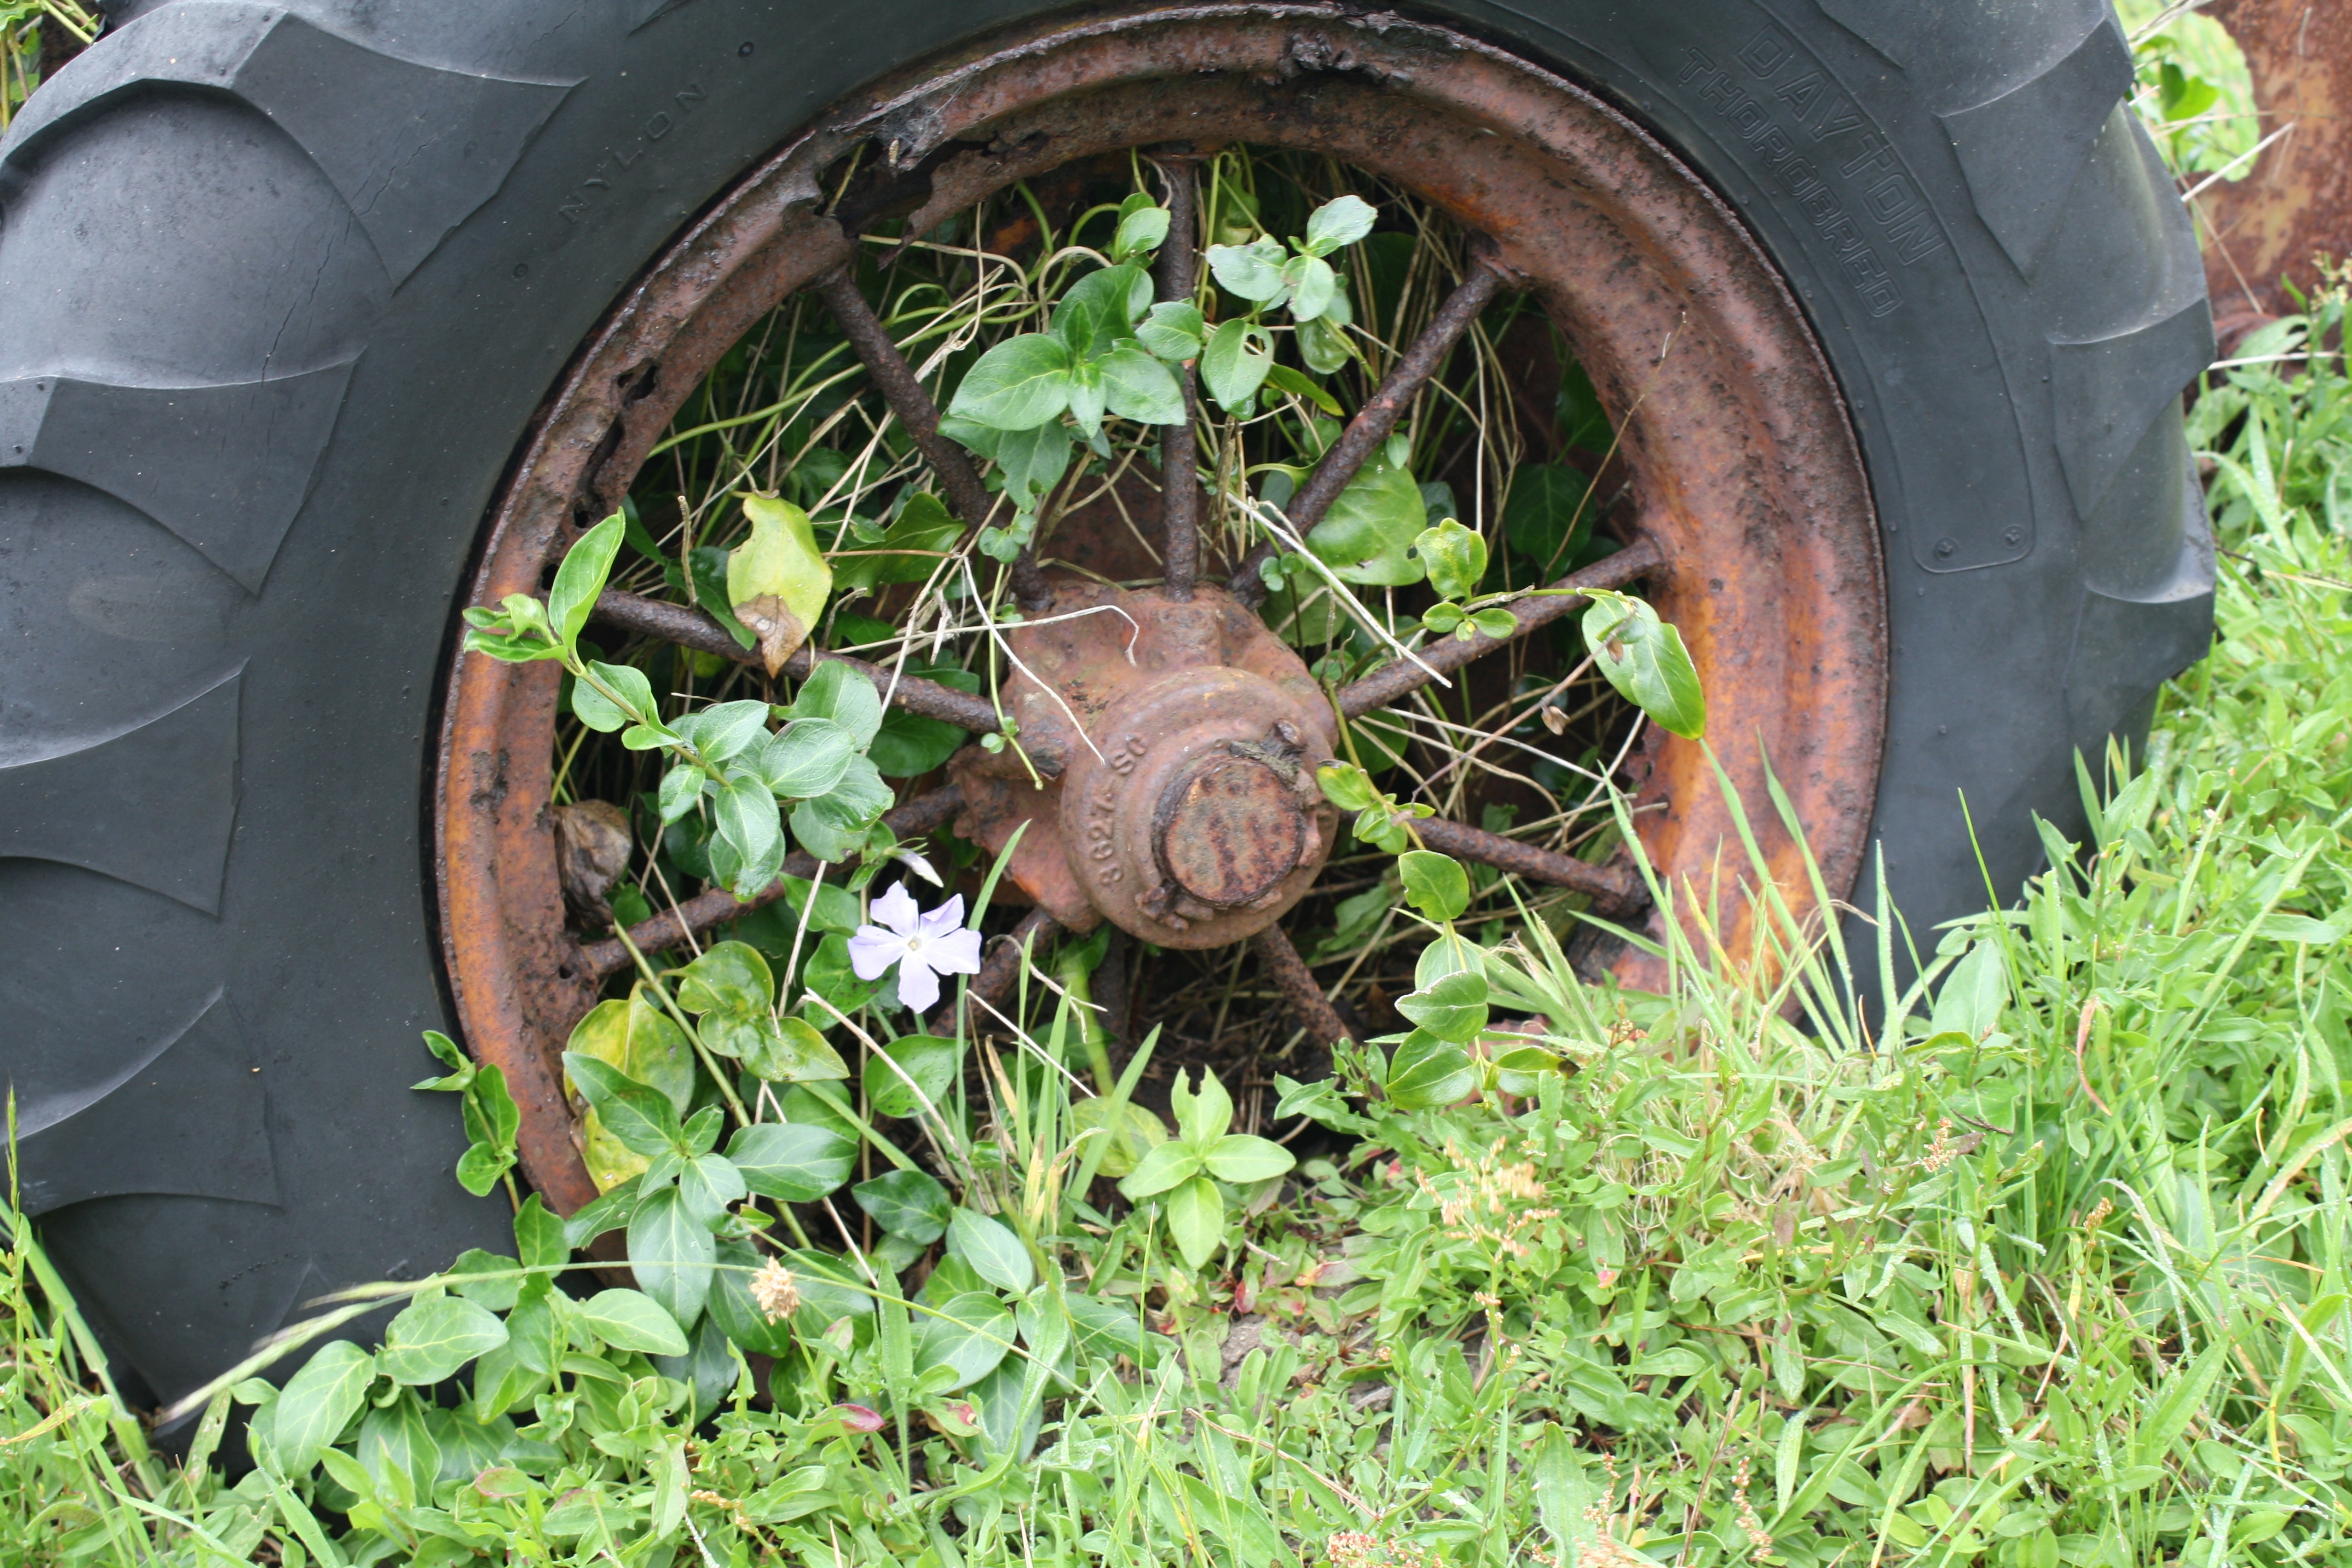
grass, lawn, wheel, time, old, overgrown, green, farming, soil, garden, tire, weeds, man made object, automotive tire